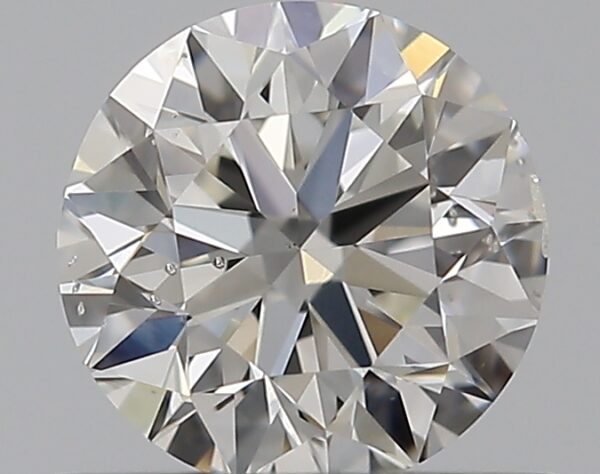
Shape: round
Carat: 0.5
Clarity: SI1
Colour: H
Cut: VG
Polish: EX
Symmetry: VG
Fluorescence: N
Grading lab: GIA
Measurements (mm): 4.95 x 5 x 3.19